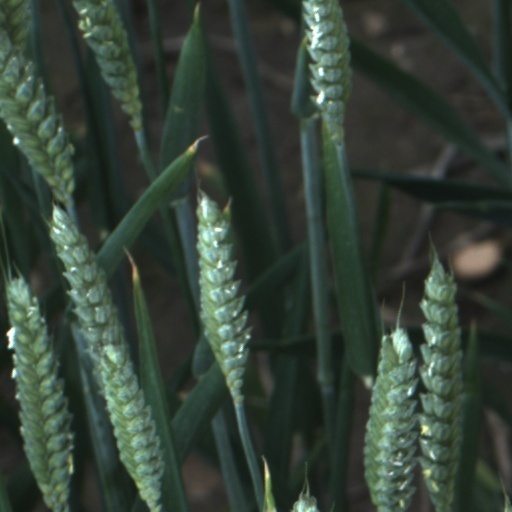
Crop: wheat